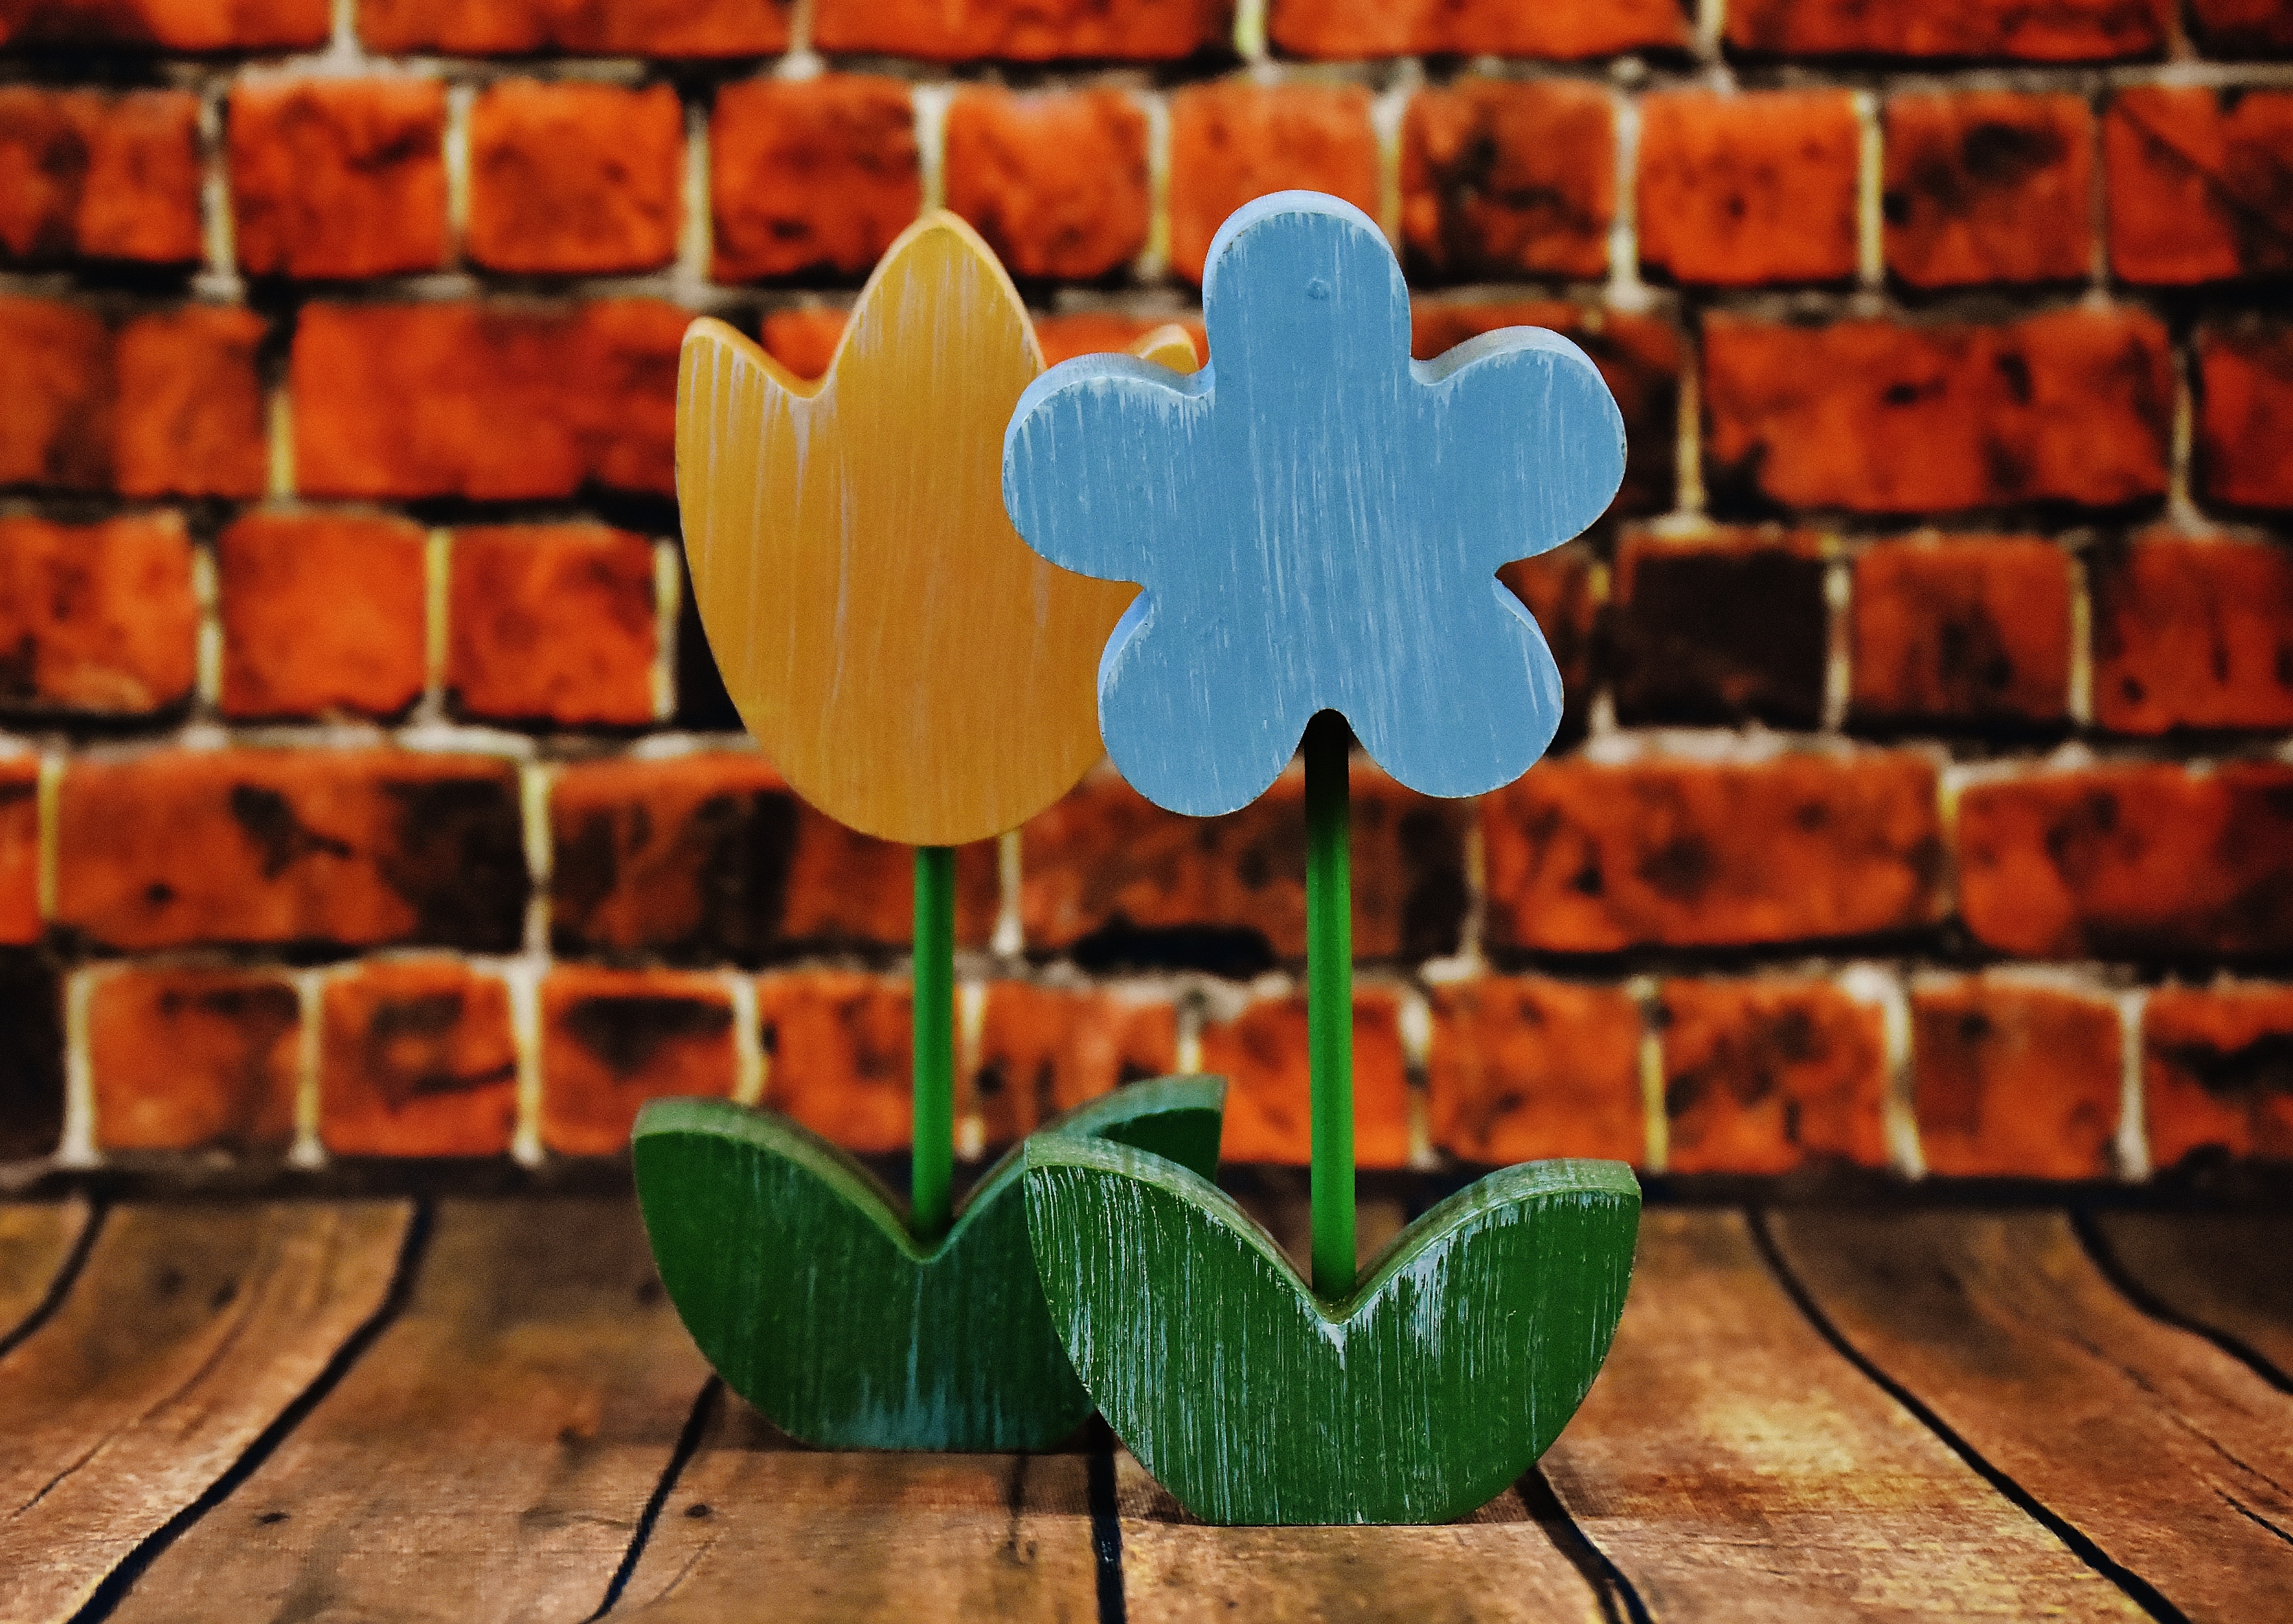
plant, wood, leaf, flower, petal, green, red, color, autumn, colorful, yellow, deco, flowers, organ, macro photography, flowering plant, land plant